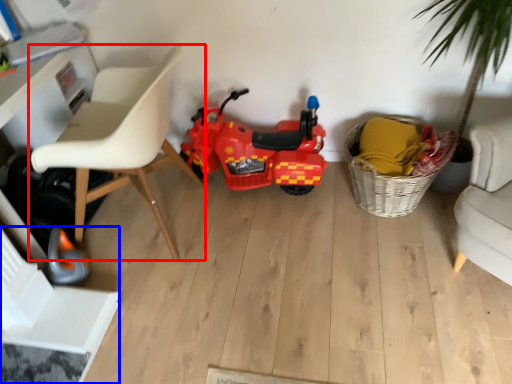
Question: Which object is closer to the camera taking this photo, chair (highlighted by a red box) or swivel chair (highlighted by a blue box)?
(A) chair
(B) swivel chair
Answer: A